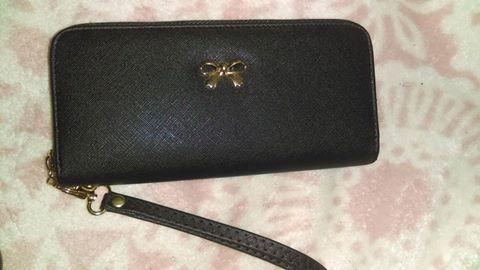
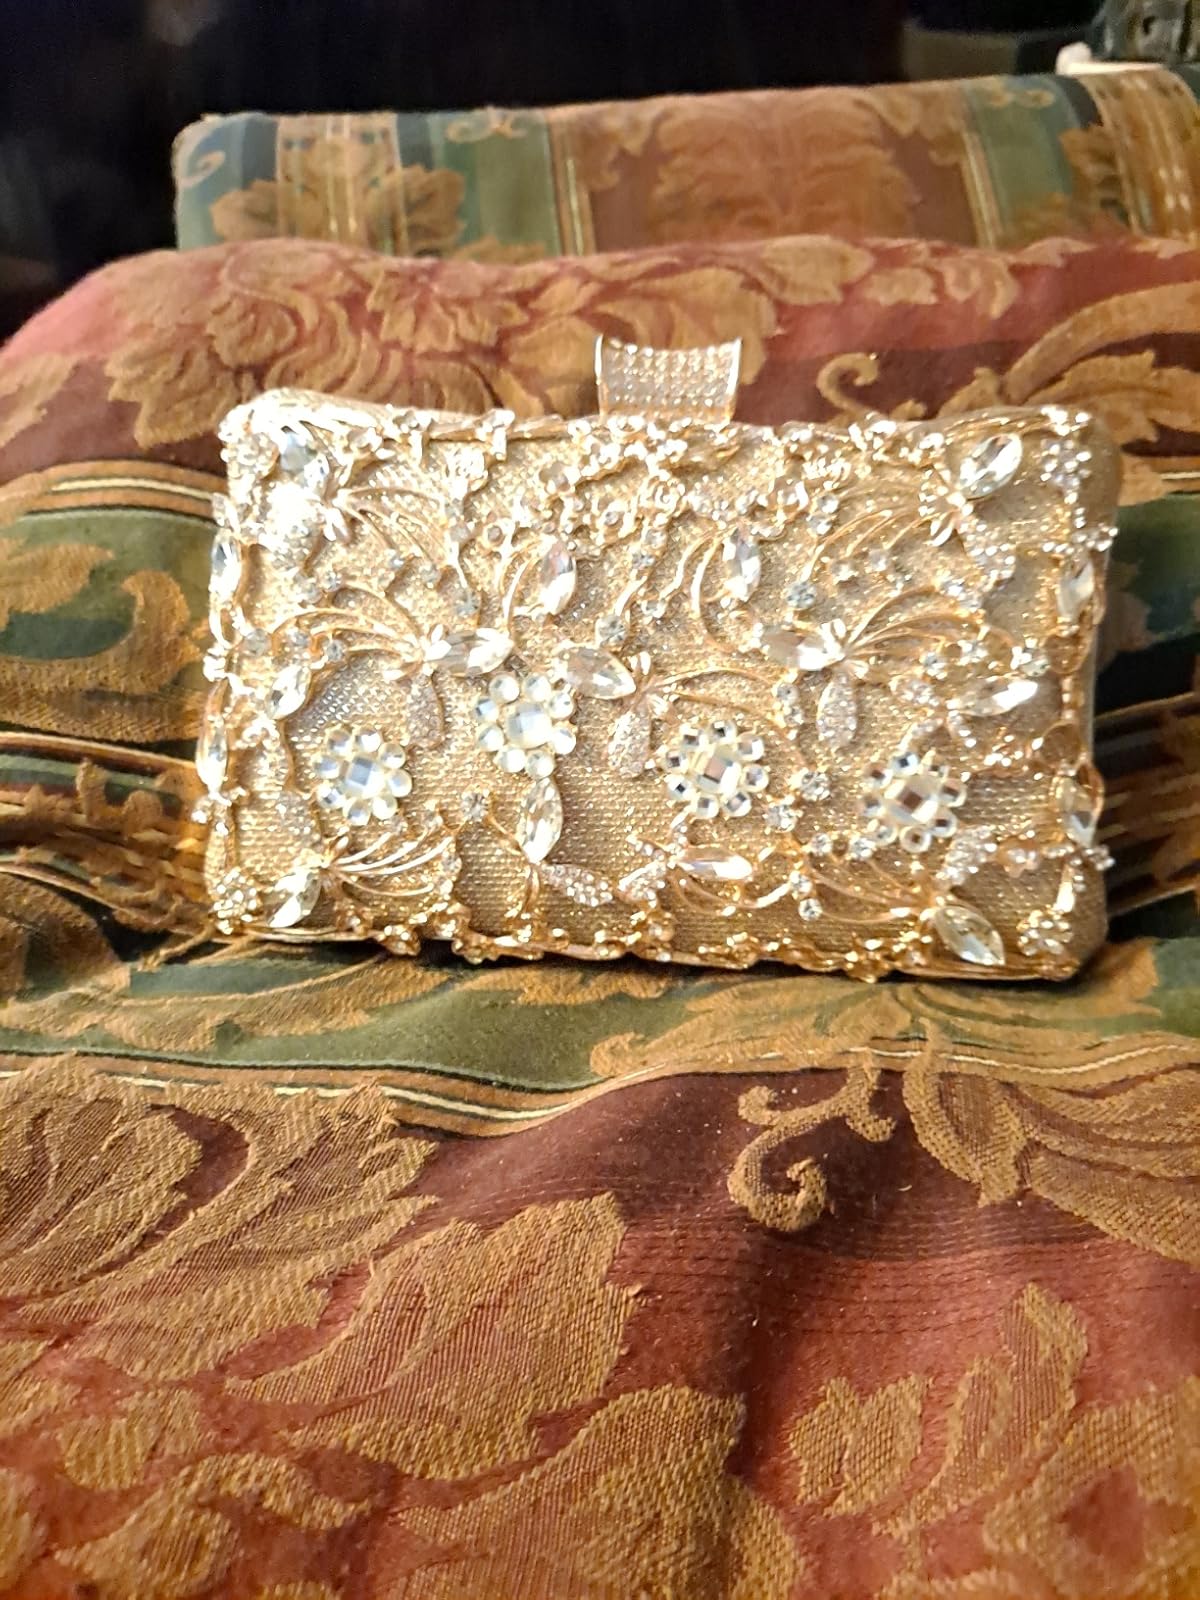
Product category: accessories_handbag
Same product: no